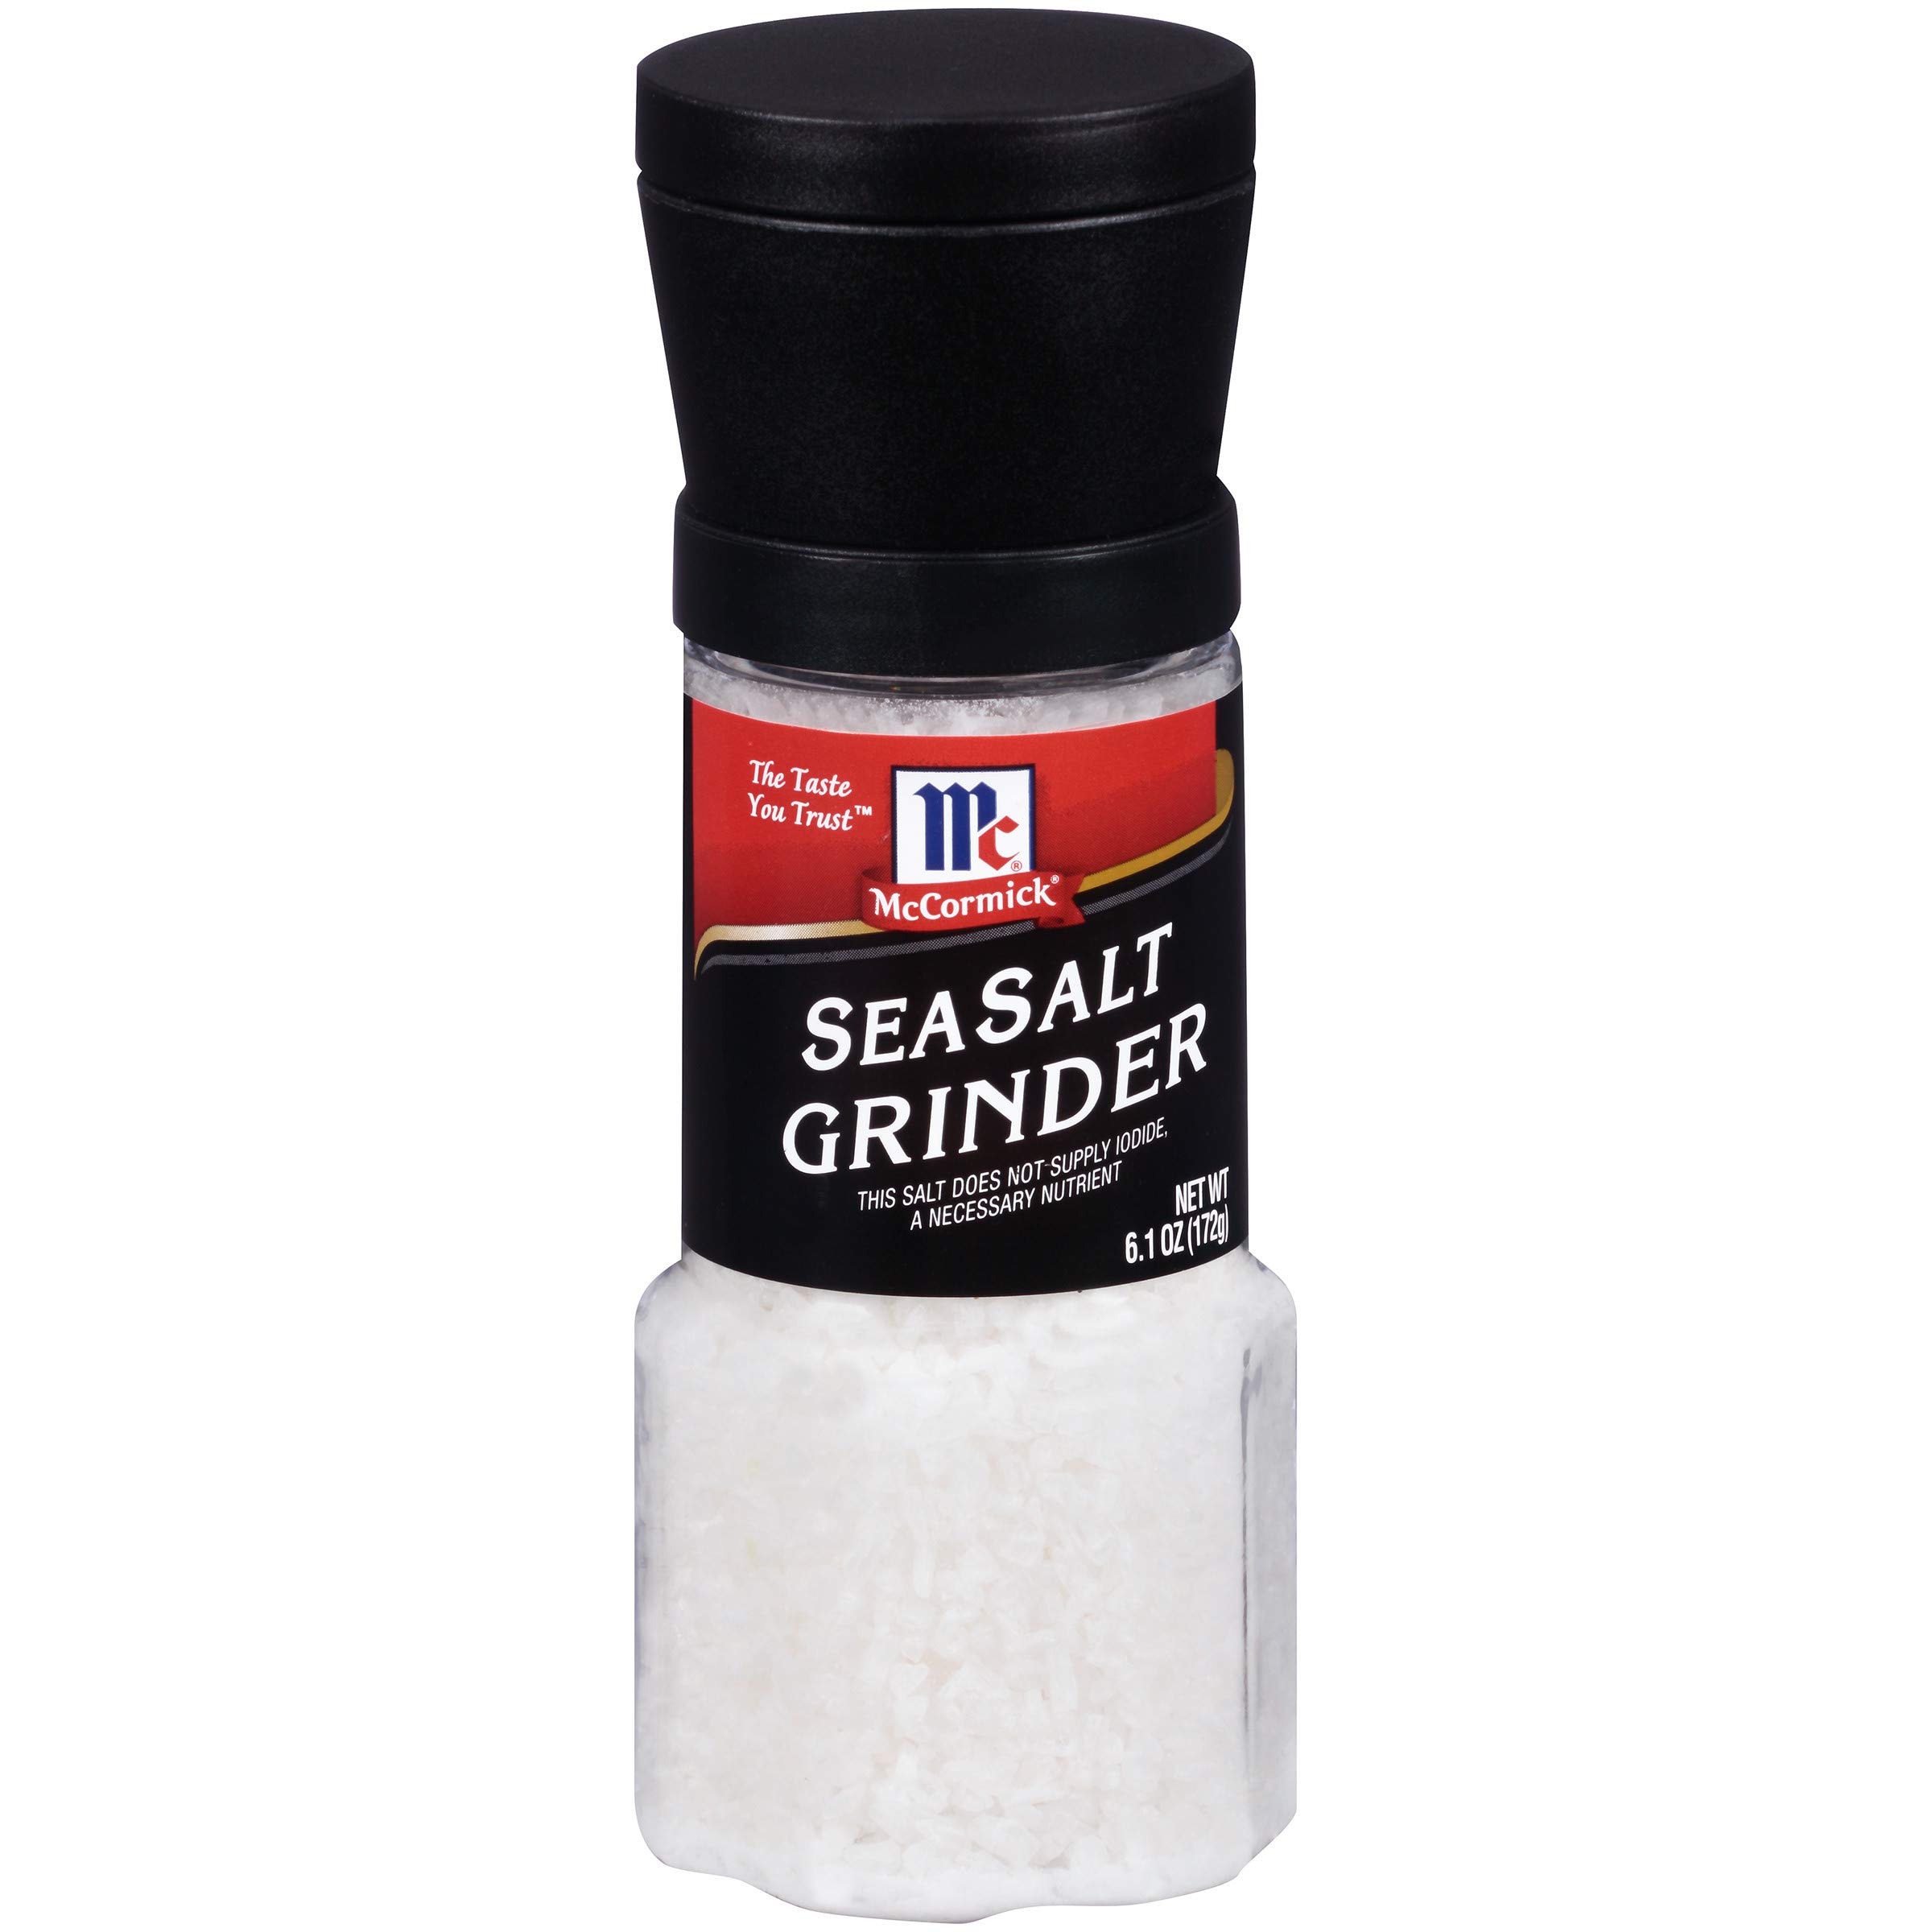
Item Name: McCormick Sea Salt Grinder, 6.1 oz (Pack of 12)
Bullet Point 1: Sea salt naturally harvested from the Mediterranean
Bullet Point 2: Adjustable grinder conveniently offers coarse, medium or fine grind; not refillable
Bullet Point 3: McCormick Seasoning Grinder glass bottles are recyclable; remove grinder head first
Bullet Point 4: To use: remove cap, adjust grinder to desired grind, turn upside down and twist
Bullet Point 5: Use coarse grind for bold texture in meat rubs or on top of caramels
Bullet Point 6: Use finer grind to sprinkle over potatoes, scrambled eggs, sauces or soups
Value: 73.2
Unit: Ounce

Price: 24.48